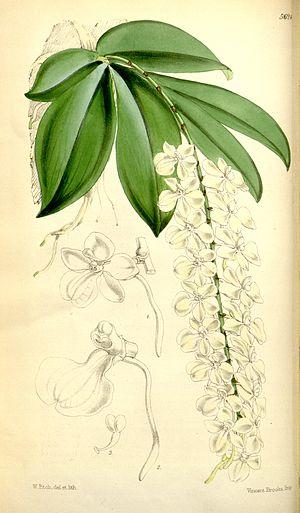
Aerangis citrata est une espèce d'orchidée épiphyte originaire de Madagascar.